Twelveheads

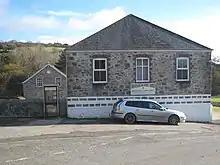
Twelveheads Methodist Church

Twelveheads has a Methodist chapel, a simple rectangular structure which is well decorated with a pipe organ in an organ chamber at the front of the chapel. The pipe organ can be found in the National Pipe Organ Register. Billy Bray, the Methodist preacher, was born here. The former village pub and post office are both now private housing.